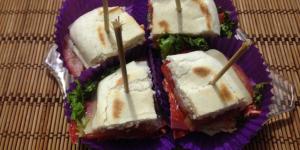
canapes de sandwich